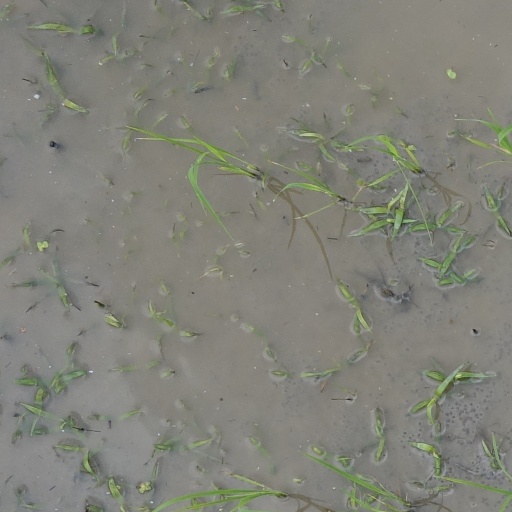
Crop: rice